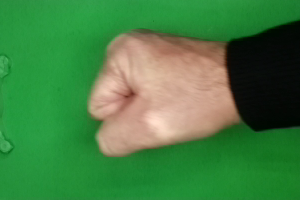
Label: rock